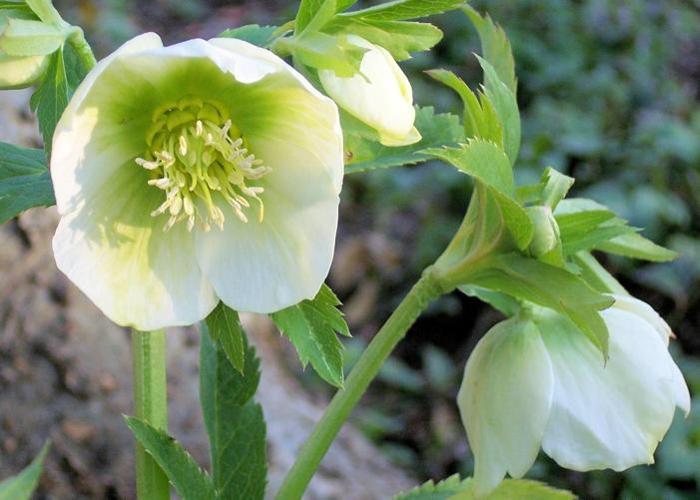
Label: lenten rose